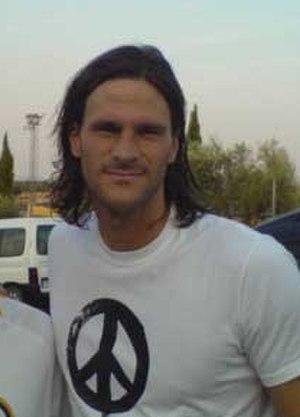
Leonardo Noerenroy Franco, dit Leo Franco, est un footballeur argentin né le 20 mai 1977 à San Nicolás de los Arroyos, dans la Province de Buenos Aires en Argentine. Il évoluait au poste de gardien de but. Il est désormais entraîneur.